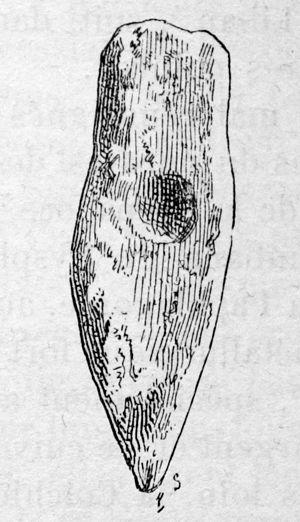
photographie d'une illustration de l'ouvrage libre de droit Charles Daremberg, Edmond Saglio Dictionnaire des antiquités grecques et romaines, tome 3, volume 2, Hachette, 1877-1914, p. 1852
Les mines du Laurion sont d'anciennes mines de cuivre, de plomb mais surtout connues pour l'argent qu'elles ont produit. De nombreux vestiges en marquent encore le paysage de la pointe méridionale de l'Attique, entre Thorikos et le cap Sounion, à une cinquantaine de kilomètres au sud d'Athènes, en Grèce.